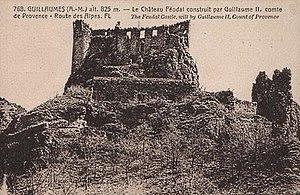
Carte postale ancienne du château de Guillaumes, Alpes-Maritimes éditée vers 1900.
Le château de Guillaumes, dit « château de la Reine Jeanne », est situé à Guillaumes. Construit au XIIIᵉ siècle, il a été complété par Vauban au XVIIᵉ siècle. Il fait actuellement l’objet d’une importante opération de restauration.